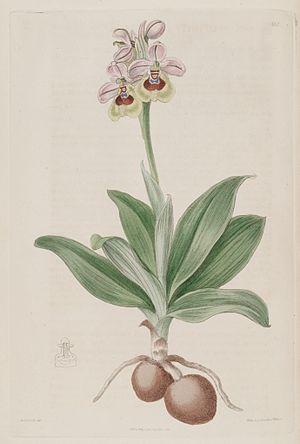
L’Ophrys guêpe ou Ophrys tenthrède est une orchidée terrestre d'aire méditerranéenne occidentale, appartenant au genre Ophrys et au groupe Ophrys tenthredinifera.